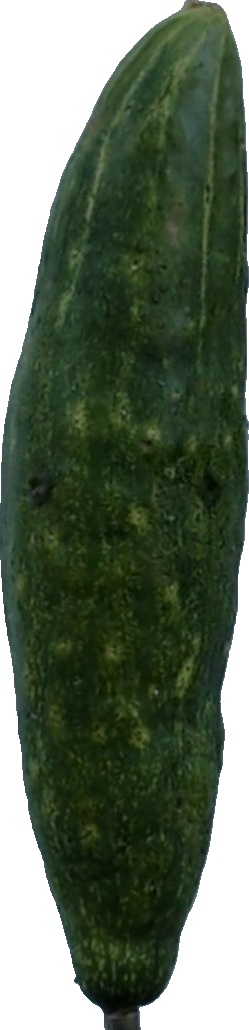
Label: cucumber_3